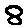
Label: 8